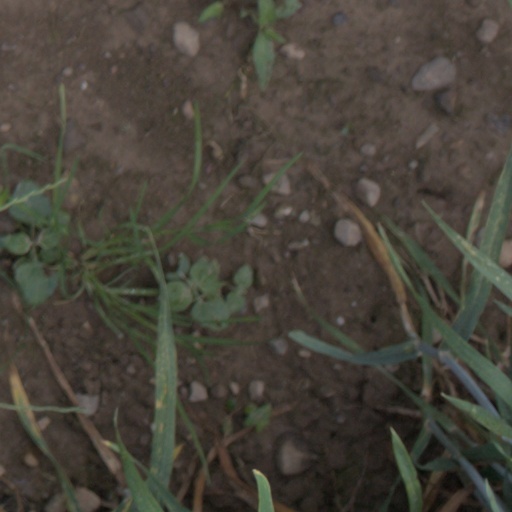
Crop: wheat